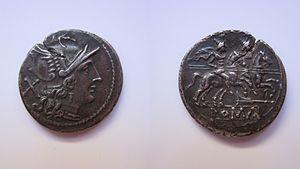
Denier republique romaine frappé entre 211 et 194 avant notre ére
Le denier, du latin denarius, est l'une des monnaies de base du système monétaire romain. Il s'agissait d'une pièce d'argent, d'un poids d'environ 3 à 4 g selon les époques. Les premiers deniers romains apparaissent à la fin du IIIᵉ siècle av. J.-C.